Extreme Championship Wrestling

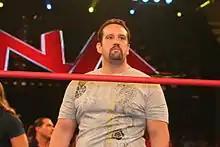
Tommy Dreamer in TNA after his debut in 2010. He subsequently founded the House of Hardcore promotion in 2012.

By 2005, WWE began reintroducing ECW through content from the ECW video library and a series of books, which included the release of "The Rise and Fall of ECW" documentary. With heightened and rejuvenated interest in the ECW franchise, WWE organized ECW One Night Stand on June 12, a reunion event that featured ECW alumni. Shane McMahon had the idea of an online, low budget show, but they asked television stations and PPV producers and they were interested in ECW.